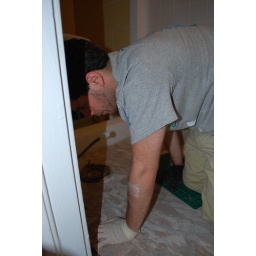
Shannon and I re-did the bathroom this past weekend. We put in a new floor and a new sink!